Competence stimulating peptide

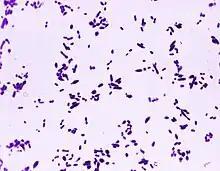
A Gram stain of the quorum-sensing "Streptococcus pneumoniae". The dark purple signifies gram-positive bacteria.

Competence stimulating peptides are a subset of proteins that promote quorum sensing in numerous bacterial genera including "Streptococcus" and "Bacillus". Quorum sensing contributes to regulation of specific gene expressions in response to cell population density fluctuations. "Streptococcus pneumonia", a highly studied gram-positive bacterium, is capable of quorum sensing and can release autoinducers, chemical signals that increase as concentration based on density. CSPs are part of a unique form of regulation involved in DNA processing. The form of DNA processing starts abruptly and at the same time in all cells when in a constantly or exponentially growing culture, and then growth rapidly decreases after about 12 minutes of exponential growth.